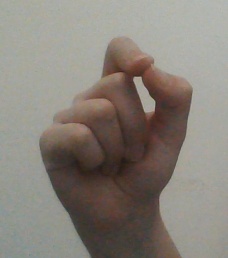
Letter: fa